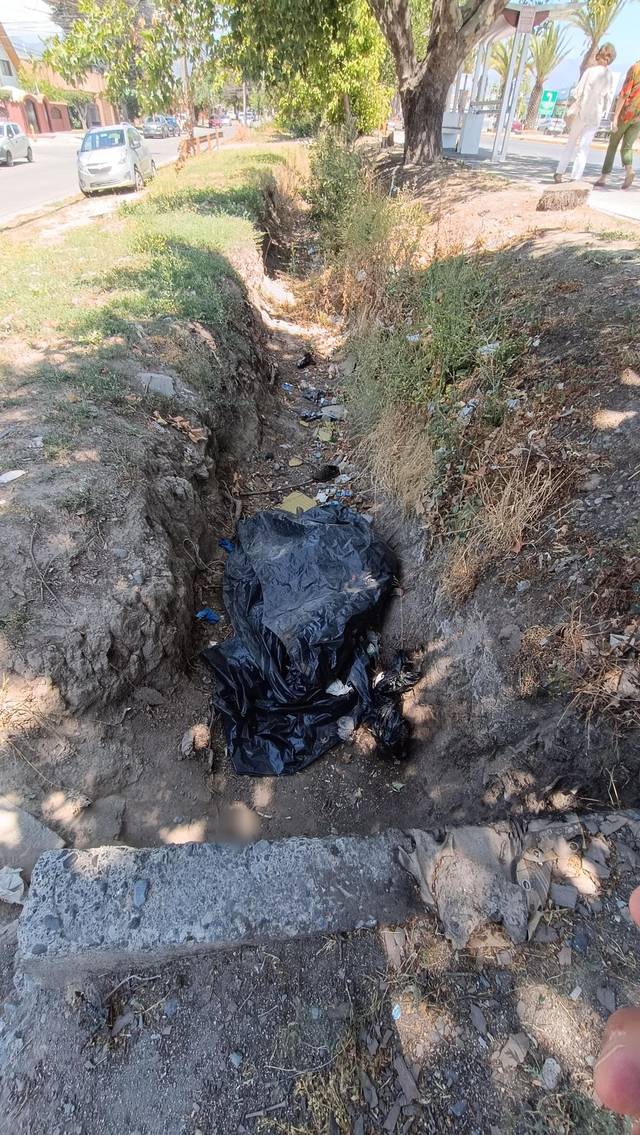
Region: Chile
Coordinates: -34.181, -70.729